Juniata Terrace, Pennsylvania

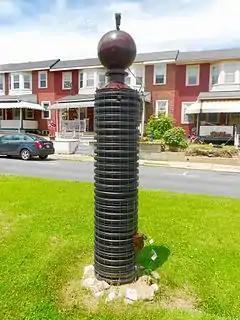
Strange object on Terrace Boulevard

There were 223 households, out of which 28.3% had children under the age of 18 living with them, 49.8% were married couples living together, 12.6% had a female householder with no husband present, and 33.2% were non-families. 30.5% of all households were made up of individuals, and 17.0% had someone living alone who was 65 years of age or older. The average household size was 2.25 and the average family size was 2.77.